Vojinović noble family

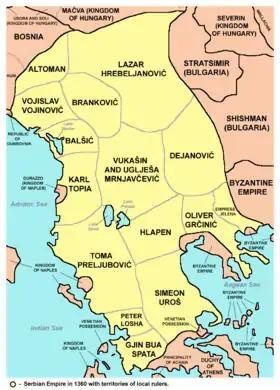
Map of the Serbian Empire in 1360 with territories of local rulers

The Vojinović family (Serbian Cyrillic: Војиновић, Vojinovići / Војиновићи) is a medieval Serbian noble family that played an important role in the Serbian Empire during the 14th century. Following the death of Emperor Dušan (King 1331–1346, emperor 1346–1355), in the period of the Fall of the Serbian Empire, its representatives, Grand Duke Vojislav Vojinović (c. 1355–1363) and later his cousin Nikola Altomanović Vojinović (1366–1373), were among the strongest regional lords in medieval Serbia.